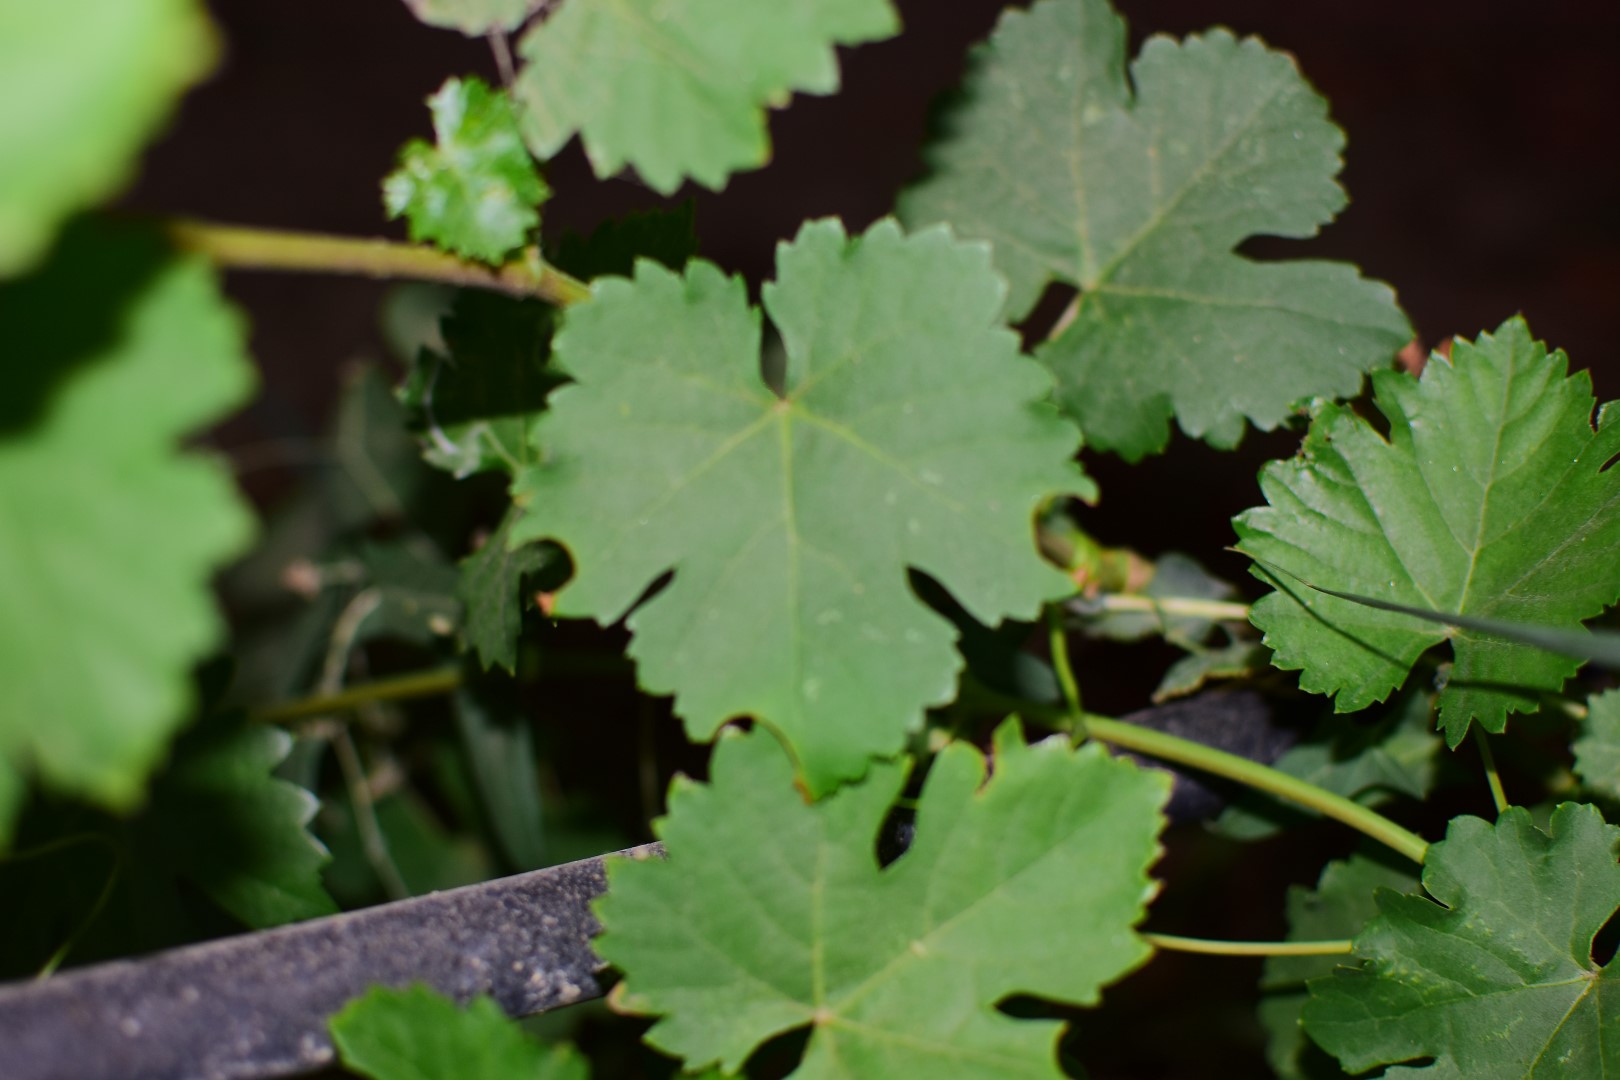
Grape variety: Aswud Balad